Tortington

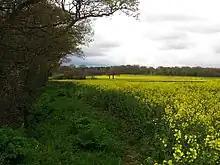
A view across Tortington farmland to the woodland boundary of the South Downs National Park

It is here that one will find some rare and some endangered species such as the dormouse, the nightingale, the bee fly, the birds-nest orchid and the purple emperor butterfly. Tortington has a wide variety of habitats - woodland, open farmland, water meadows, river banks, ponds - and all have some wildlife classed as rare or even as endangered species. In the woods of Tortington the hazel dormouse population is being monitored by the Mid Arun Valley Environmental Survey (MAVES) who are also monitoring owls and bats in this, Areas 5 and 6 in the survey area. The woodland understorey has a variety of smaller floral species - early-purple and common spotted orchids, primrose, bluebell, wood anemones, wood sorrel and snakeshead fritillaries. Many of Tortington's numerous bluebell woods are beside public footpaths so can be viewed in April and May. A protected species, the common bluebell is also an indicator of ancient woodland.